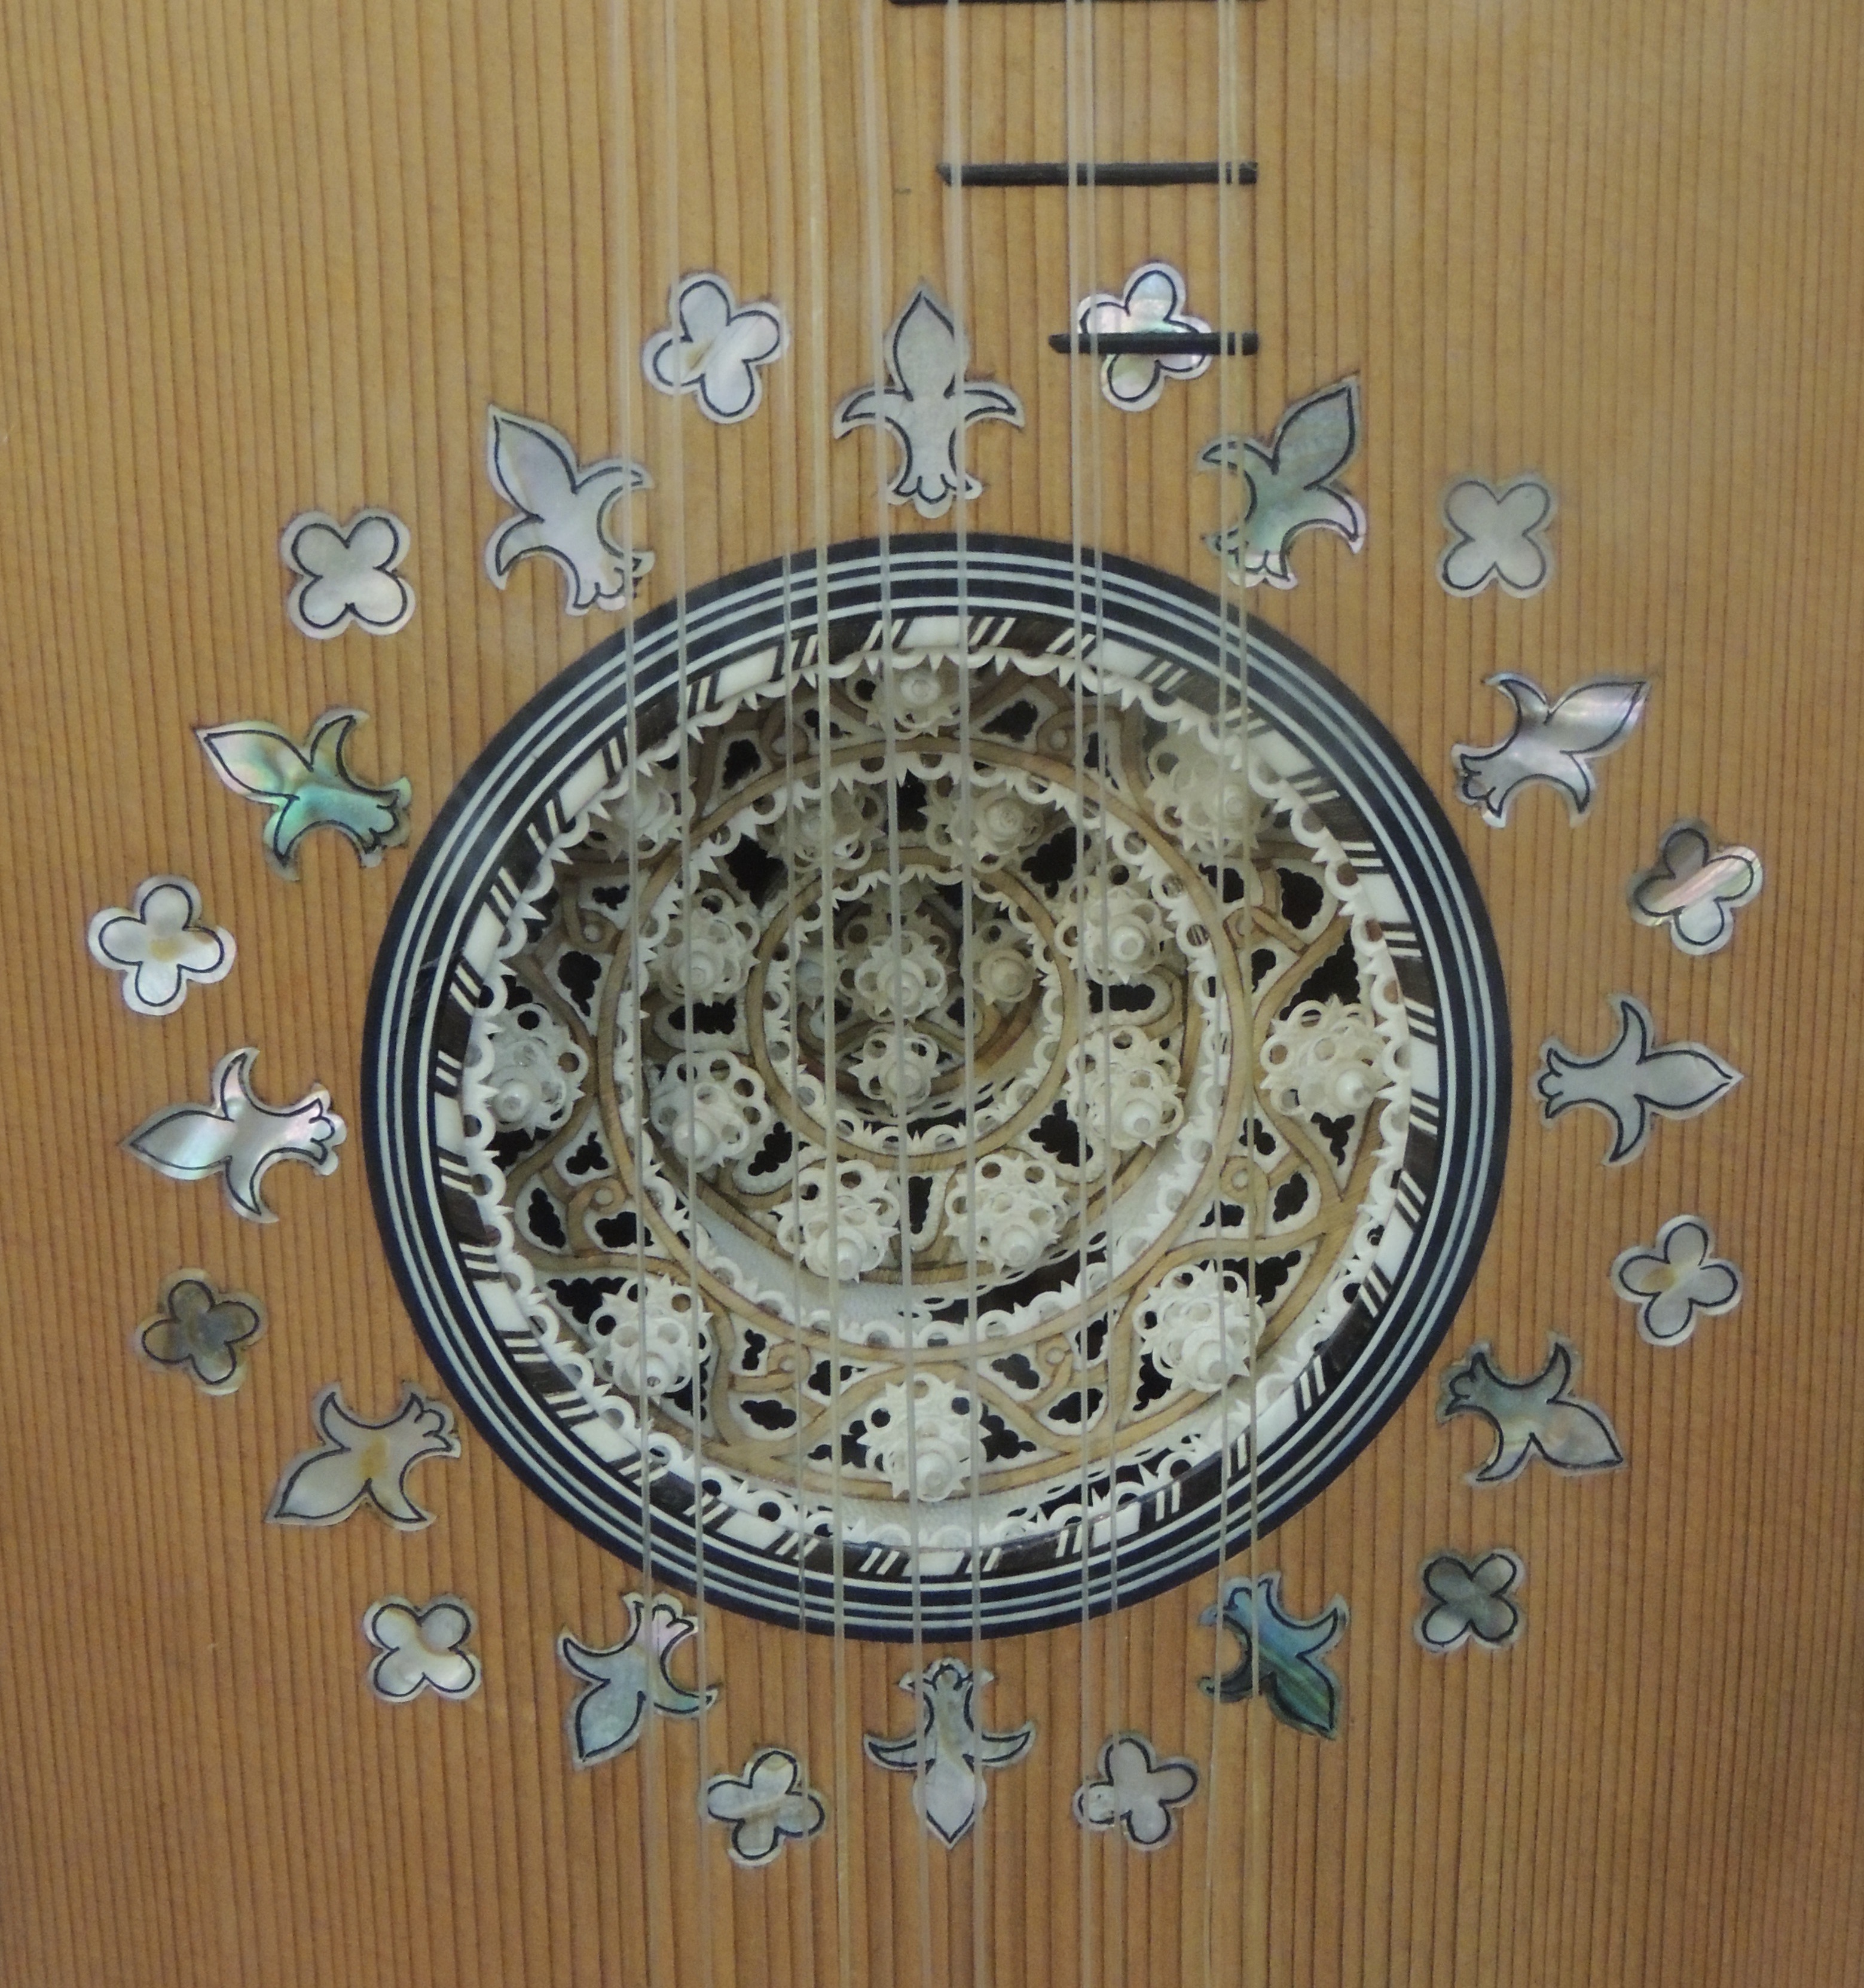
music, wood, guitar, floor, window, clock, ceiling, pattern, instrument, circle, rosette, flooring